Mark Messier

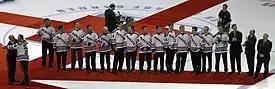
Messier (left foreground) during his number retirement ceremony with the New York Rangers. The ceremony was held in January 2006, several months after he retired.

On November 4, 2003, against the Dallas Stars, Messier scored a pair of goals to vault past Gordie Howe into second on the all-time point scoring list with 1,851 points, second-most in League history trailing only Wayne Gretzky. Eleven days later, Messier was the only active player to play in the Legends Game at Edmonton's Heritage Classic, suiting up with the Oiler alumni. During his last game at Madison Square Garden (a 4–3 loss to the Buffalo Sabres on March 31, 2004), Messier received applause every time he touched the puck and, after the game, received a standing ovation while he skated around the Garden and bowed to every section of the stands. At the age of 43, most media outlets believed Messier had decided to quit. The NHL lockout eliminated the next season. All speculation ended on September 12, 2005, when he announced his retirement on ESPN radio.